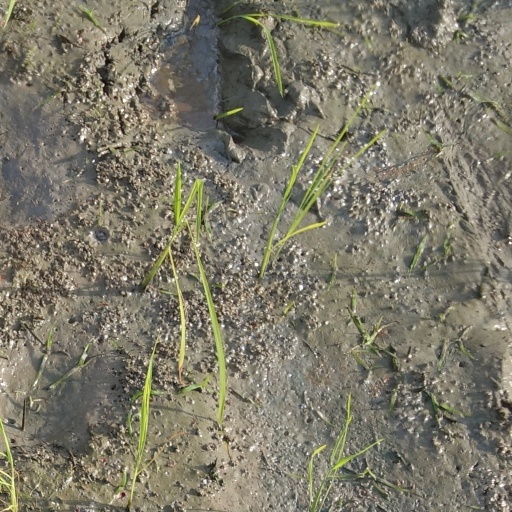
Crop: rice